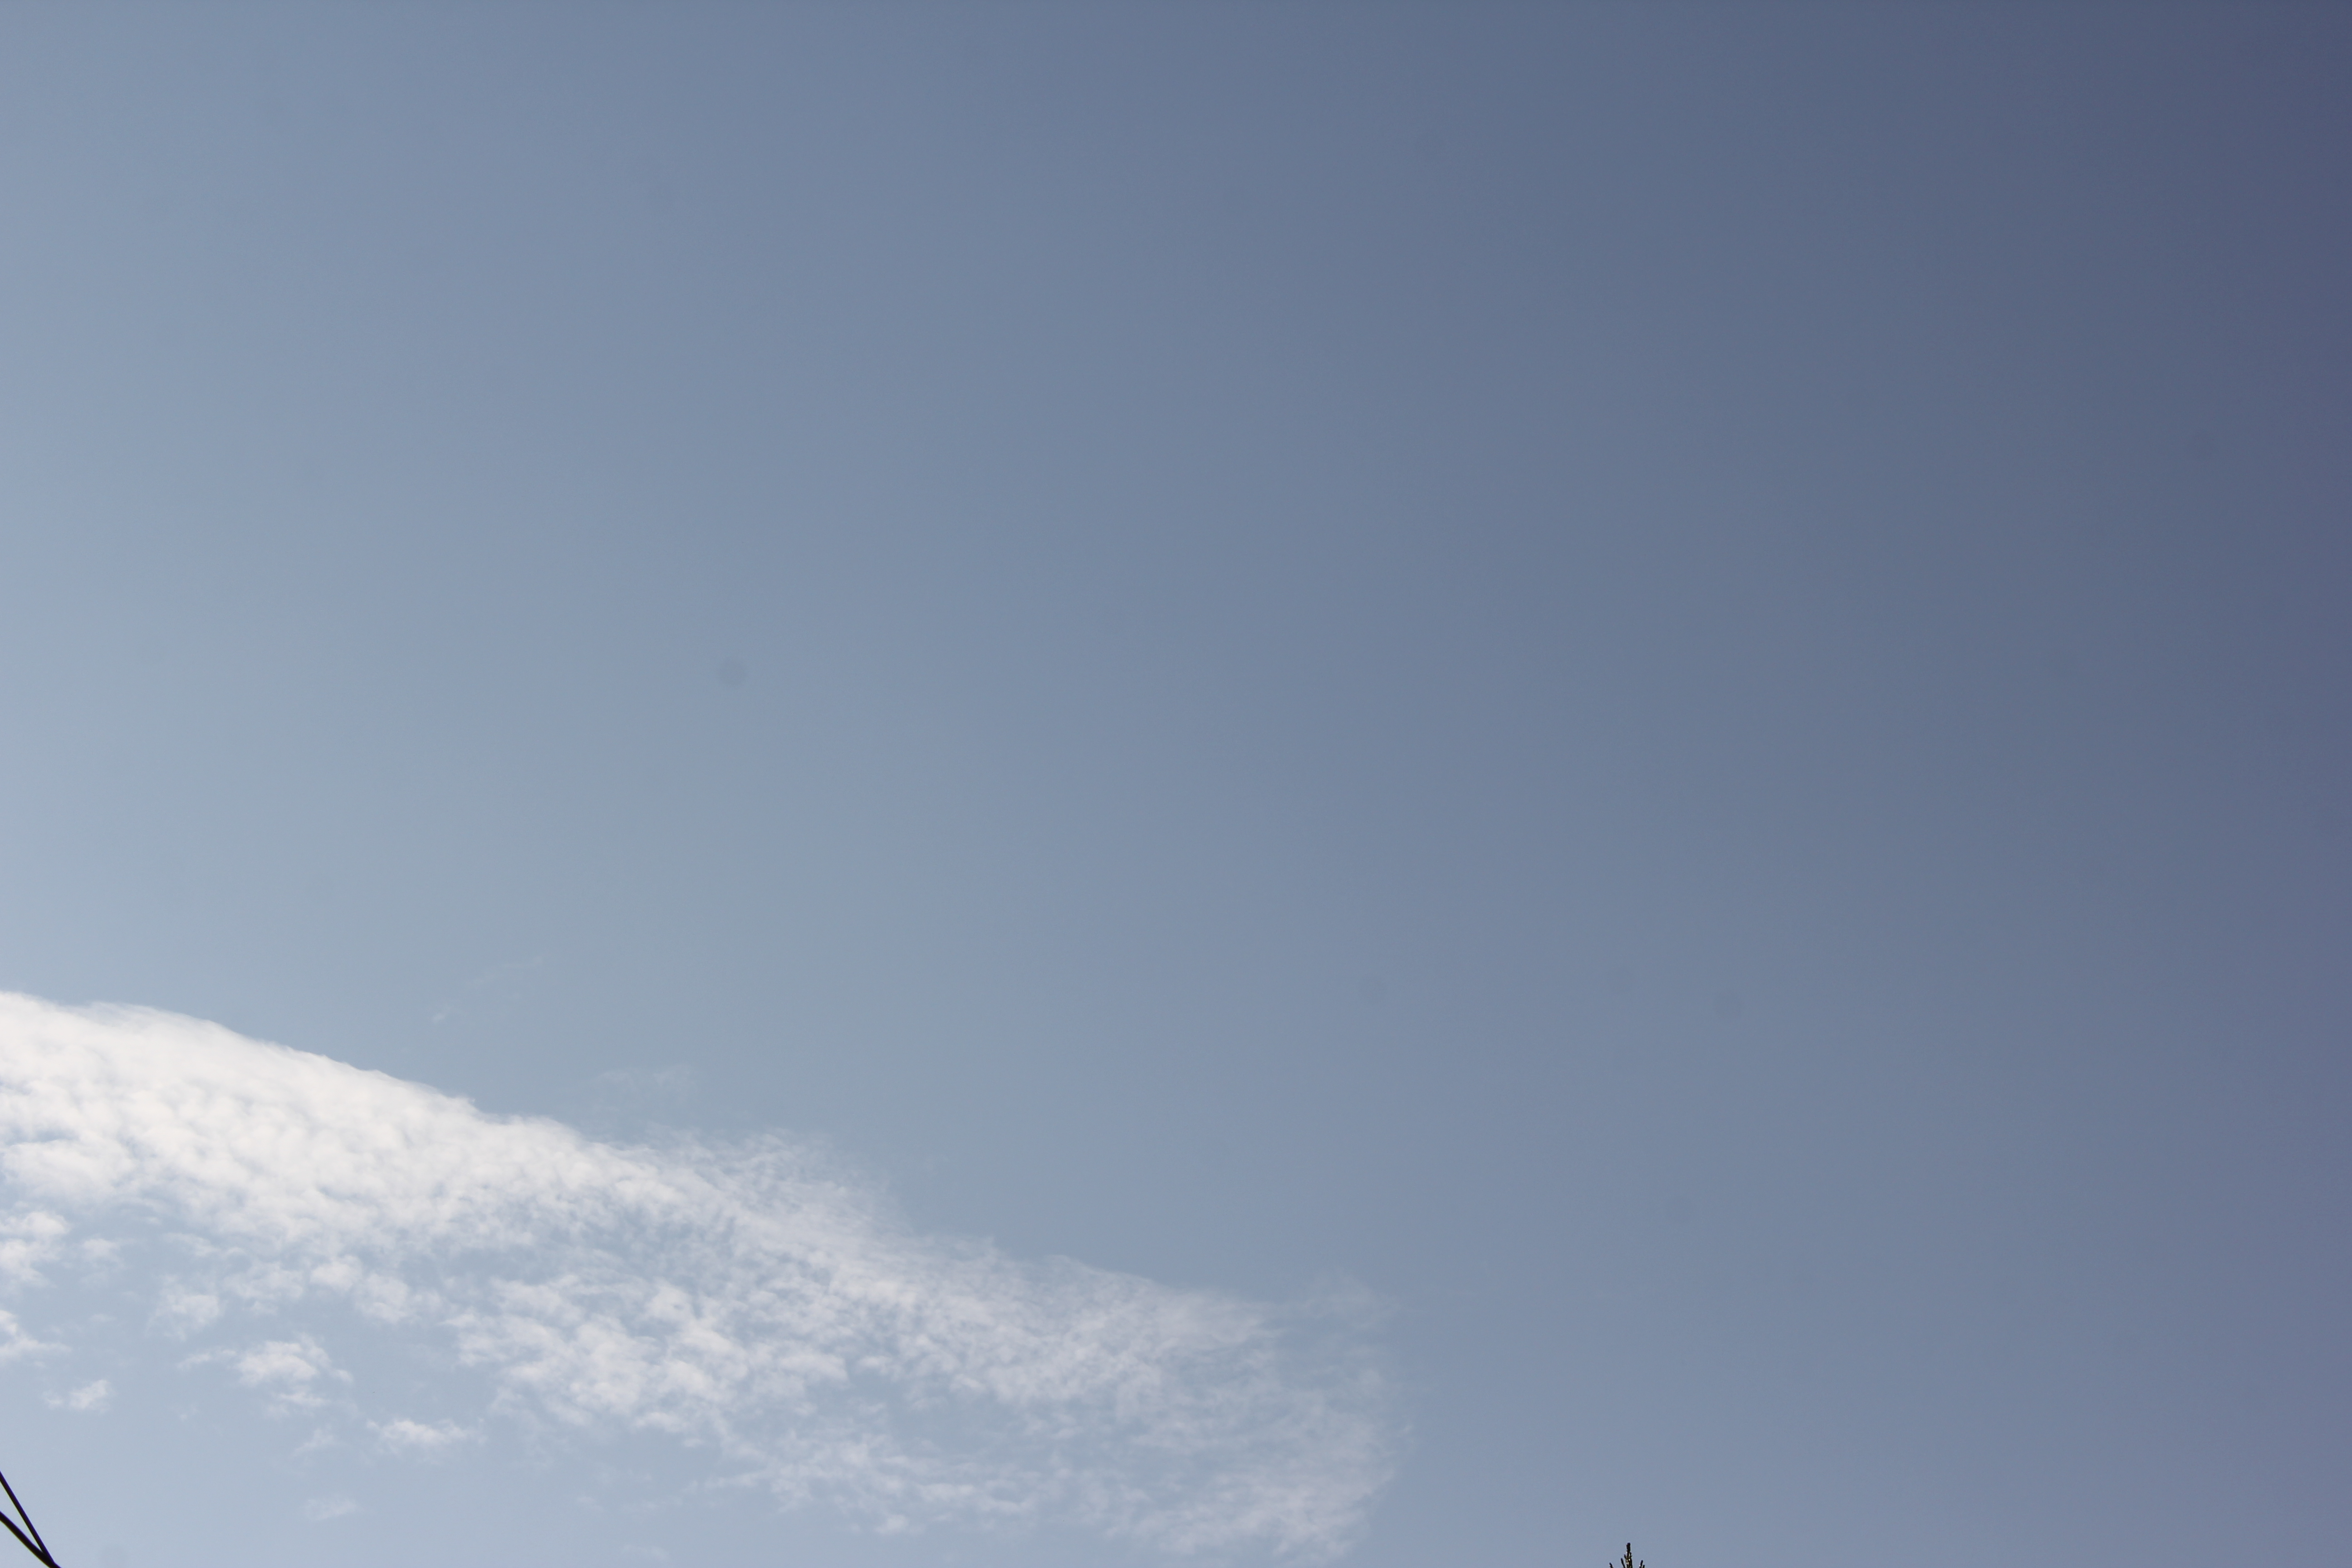
Cloud type: Altocumulus